Boris Bernaskoni

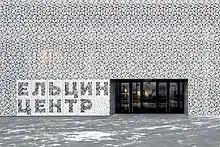
Yeltsin Centre, Yekaterinburg

A first for Russia, the Yeltsin Center is a presidential centre on the model of US presidential libraries. It is a social, cultural and educational institution built in the city of Yekaterinburg, birthplace of President Boris Yeltsin. The centre houses a museum (2016's European Museum of the Year), art gallery, educational centre, documentary film centre, bookshop, café and other public facilities. Due to lack of vacant sites, Bernaskoni redesigned an existing business centre, to which he added a new form. This was achieved mainly through a curtain wall, covering half the premises in a sheet of steel, perforated with a series of openings displaying rotational symmetry. The resultant Center is a modest and neutral structure that nevertheless has a visual identity and silhouette distinct from any other building in Yekaterinburg, which the architect has characterized as its “urban supergraphics”.